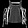
Label: Shirt